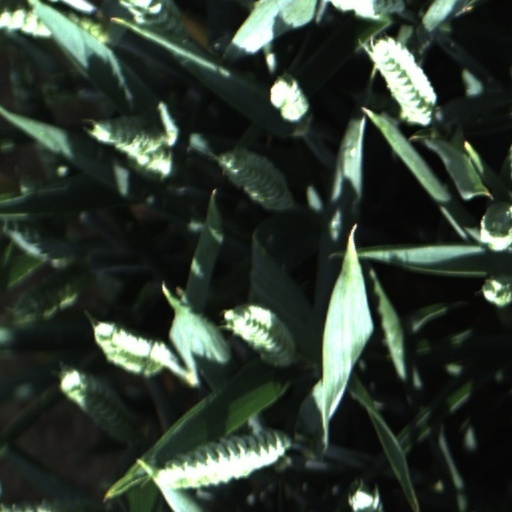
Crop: wheat